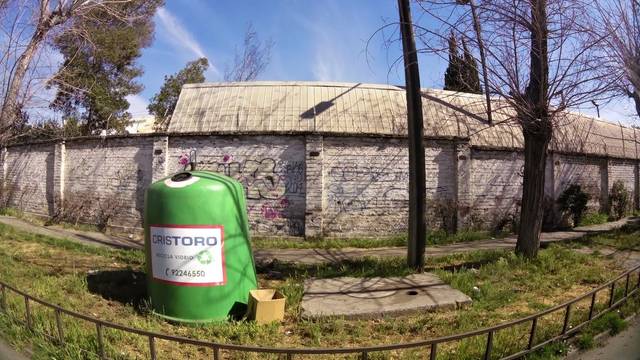
Region: Chile
Coordinates: -33.495, -70.708